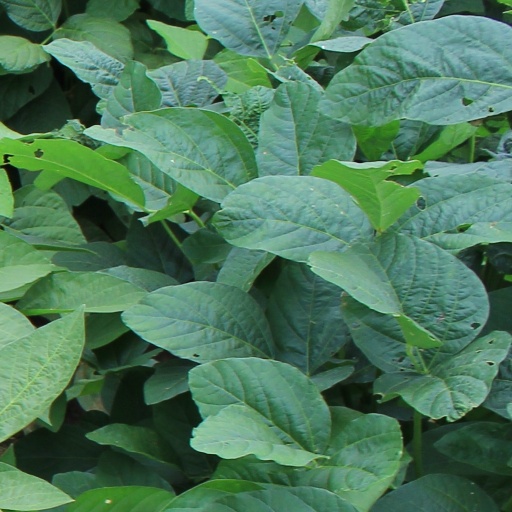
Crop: soybean